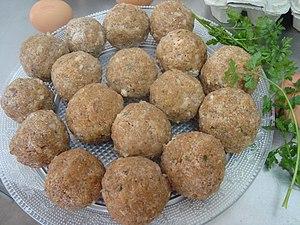
Boulettes de viande, typiques pour le carnaval et la paella de Noël.
Les boulettes de viande sont une manière de préparer la viande en boulettes, qui se rencontre partout dans le monde.